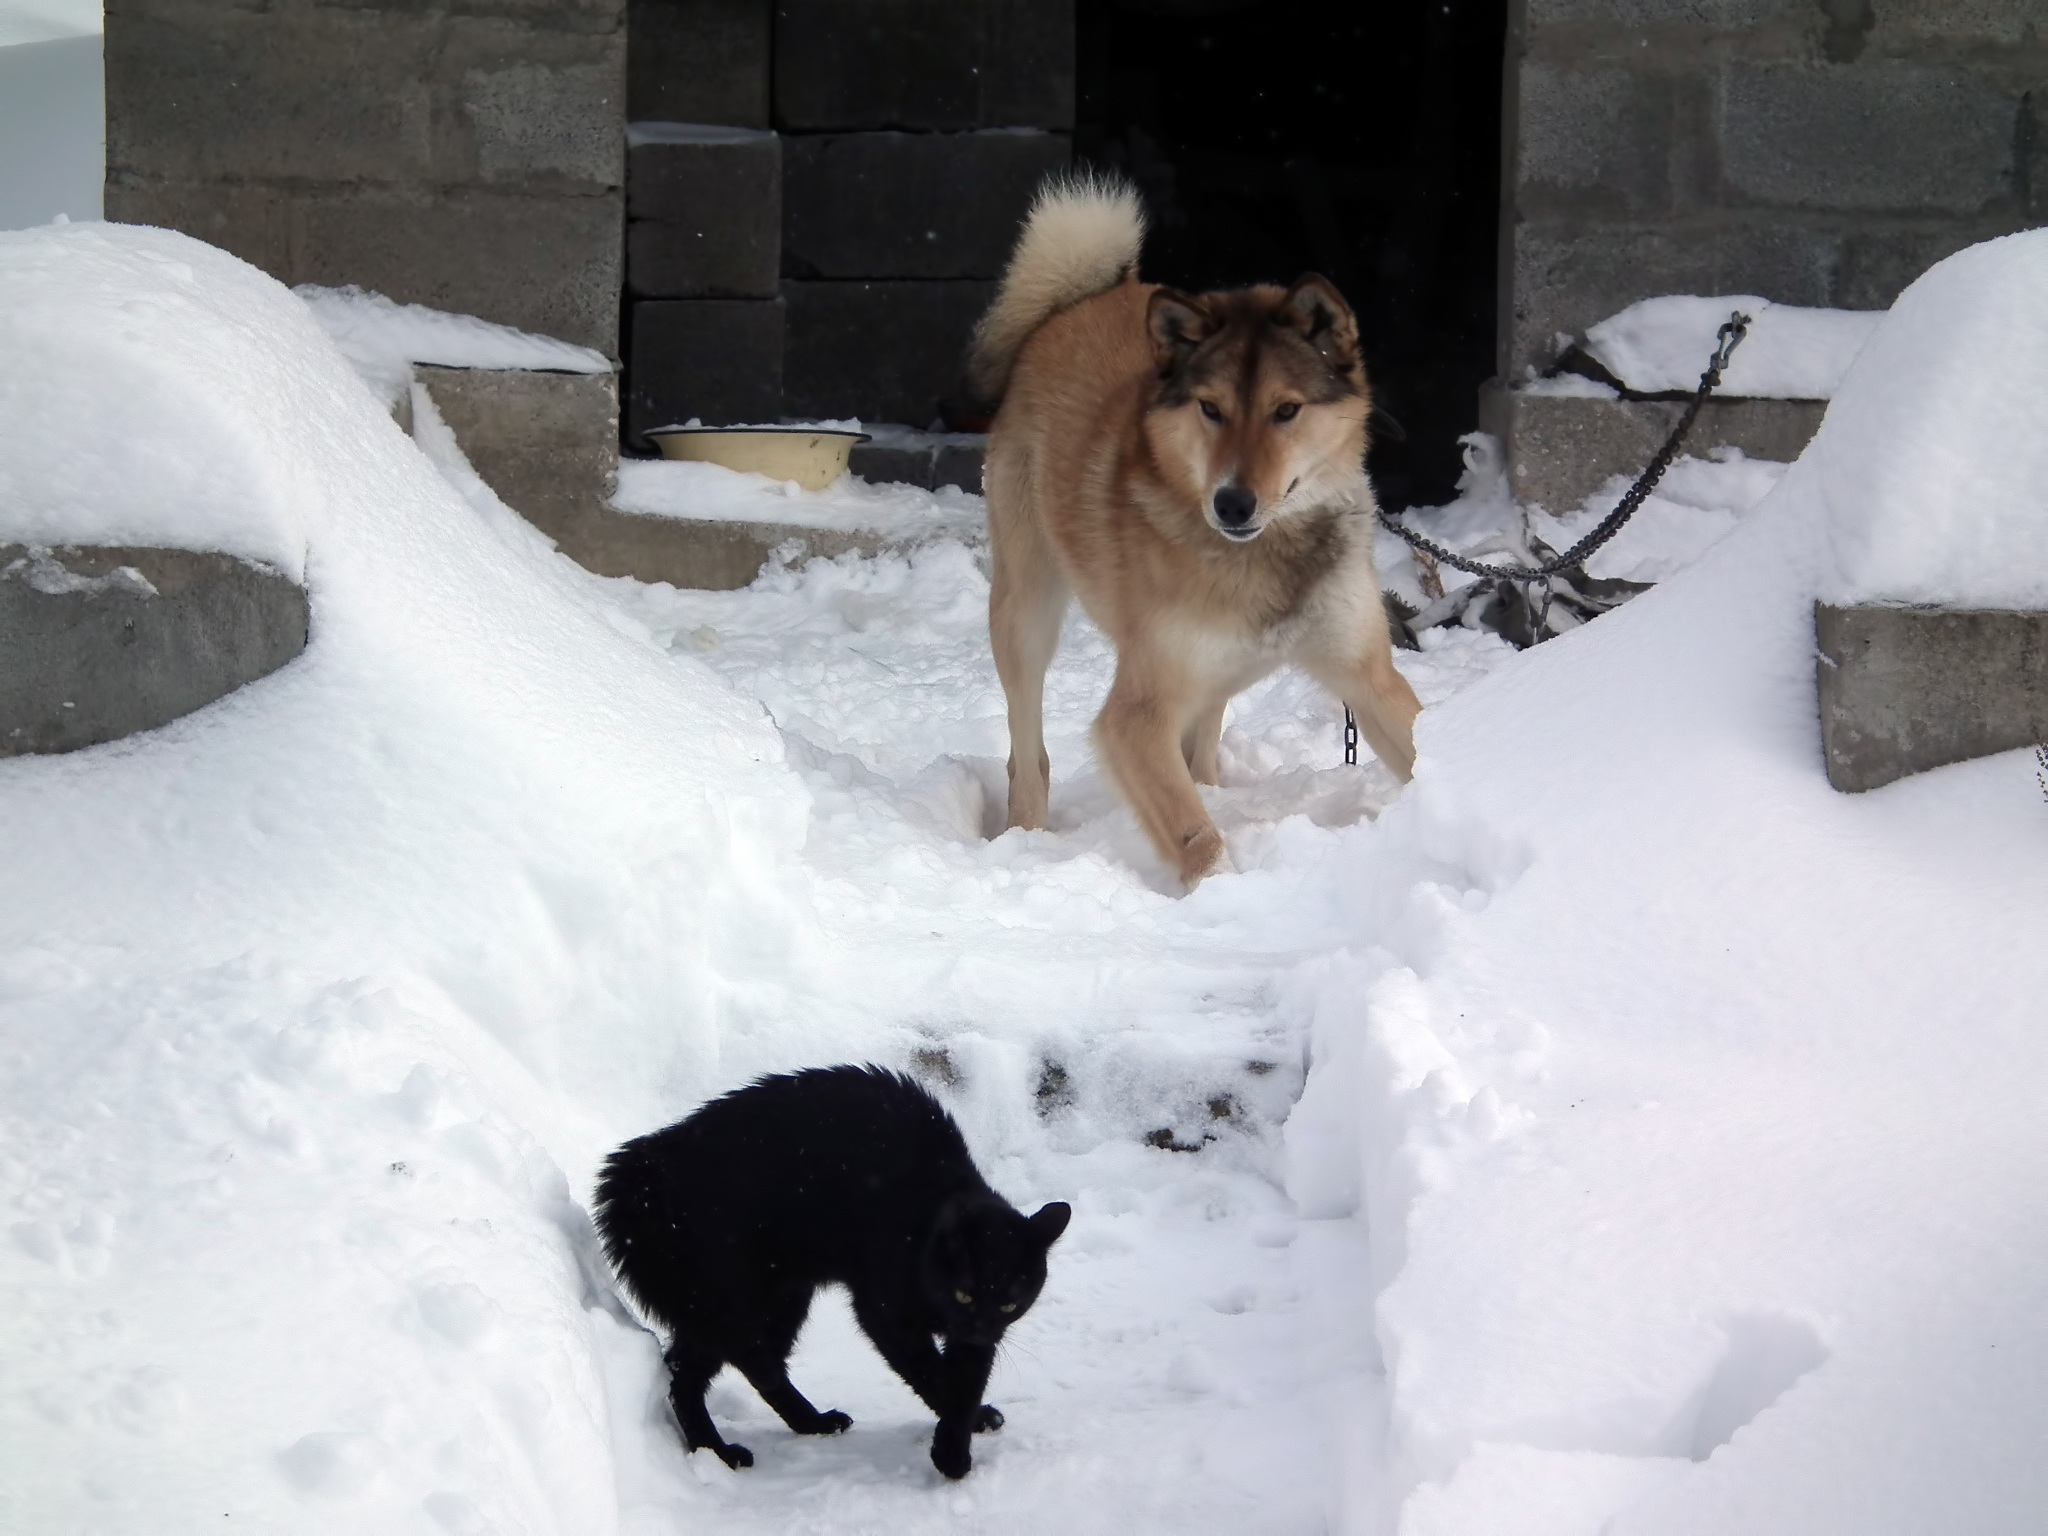
snow, cold, winter, black and white, white, frost, puppy, dog, pet, cat, weather, mammal, black, cats, animals, vertebrate, snowdrift, purebred, street dog, dog like mammal, dog breed group, the feud